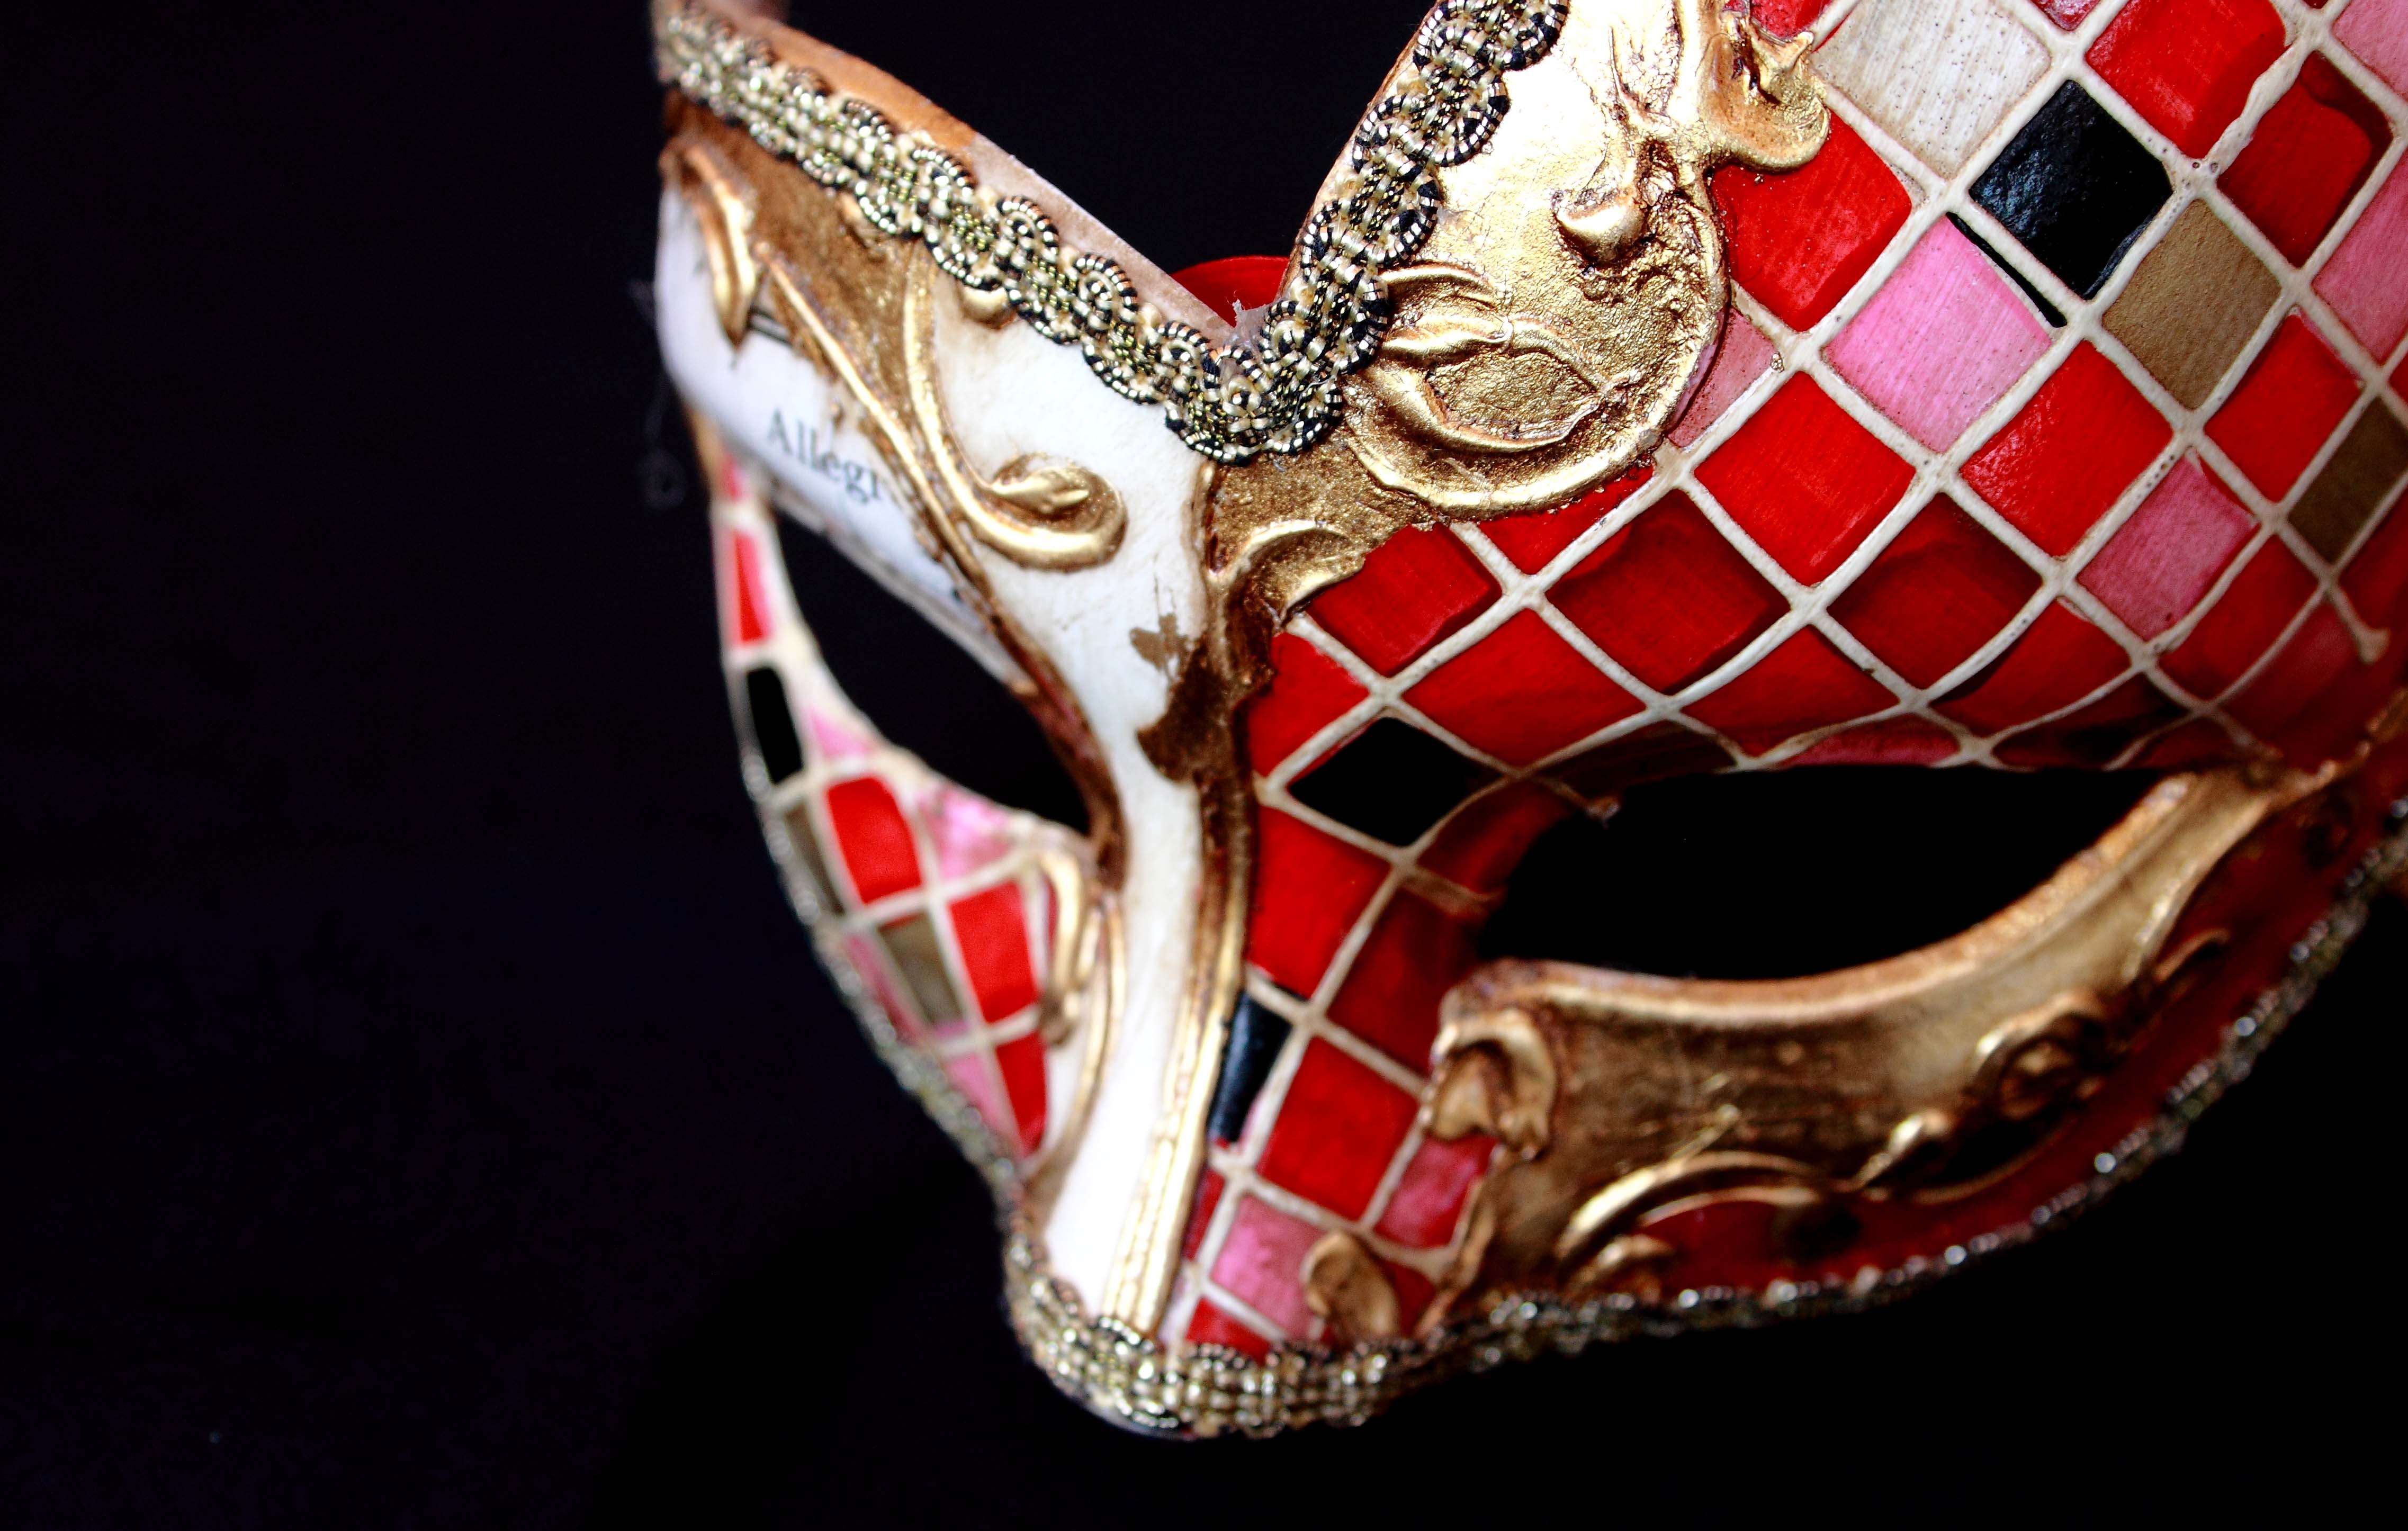
pattern, carnival, venice, clothing, headgear, mask, costume, masque, hockey protective equipment, goaltender mask